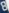
Number: 8